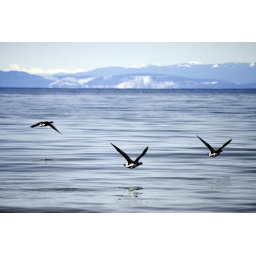
Geese. It was a truly majestic beach with those mountains in the distance... Comox, Vancouver Island, BC.